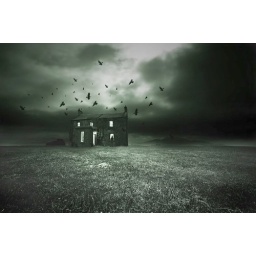
Man standing in front of window